West Linga

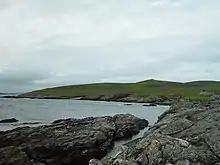
Croo Wick, West Linga

West Linga appears to have been inhabited intermittently until the late 18th century. The lack of an anchorage and somewhat brackish water have hindered settlement.